St. Peter, Syburg

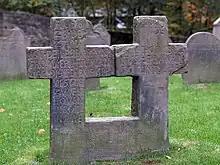
Ancient gravestones in the churchyard

The church is surrounded by a graveyard, which contains the oldest gravestones in Westphalia; three stones date back to between 750 and 850, one of which is in the church.